Irina Vysheslavska

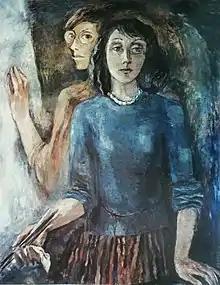
Irina Vysheslavska. Self-portrait with son. 1981

Irina Vysheslavska (born February 20, 1939) is a Ukrainian artist, painter, graphic artist and set designer. She is a member of the National Union of Artists of Ukraine, the International Association "Art of the peoples of the world", the Independent Art Association, "TERRA" in Kyiv and is a member of the "Maison des Artistes" in Paris, France. Her art has been shown in museums in Ukraine, France, Russia, and Azerbaijan among other places.